Eltaj Safarli

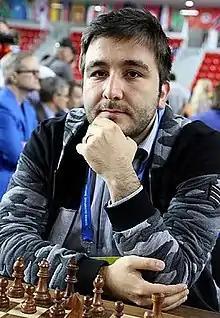
Eltaj Safarli, 43rd Chess Olympiad

Eltaj Safarli (born 18 May 1992 in Baku) is an Azerbaijani chess Grandmaster. In October 2016, he reached his all-time-highest rating of, 2694 and was ranked as No. 3 in Azerbaijan and No. 46 in the world.